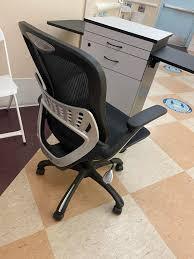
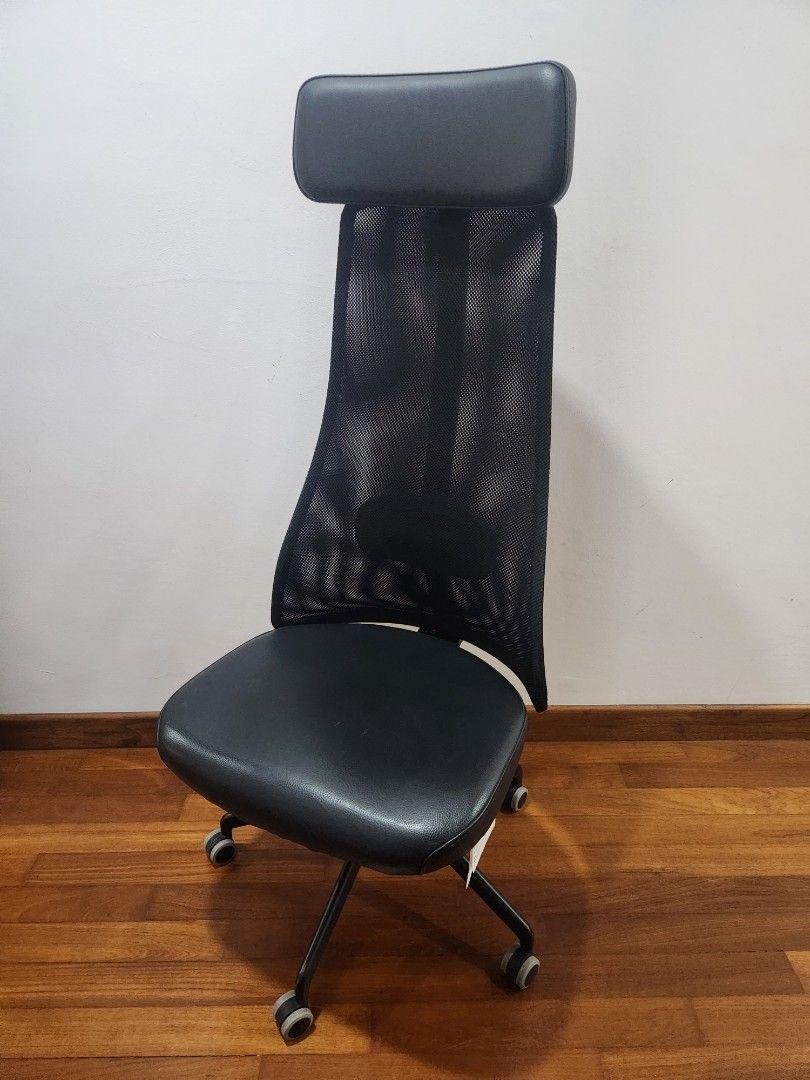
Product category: items_chair
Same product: no